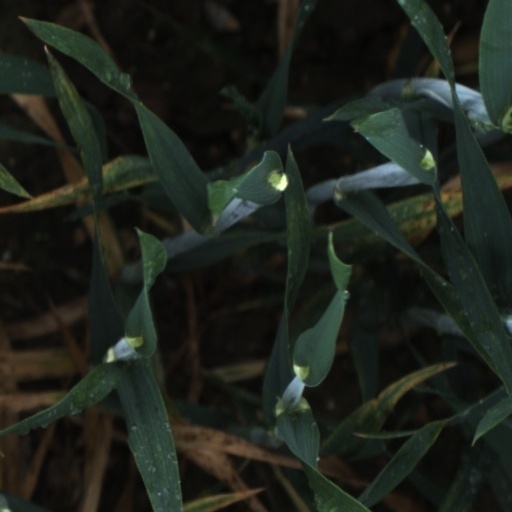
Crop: wheat